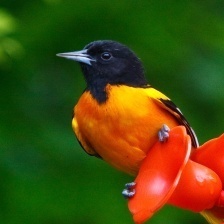
Species: BALTIMORE ORIOLE
Scientific name: ICTERUS GALBULA